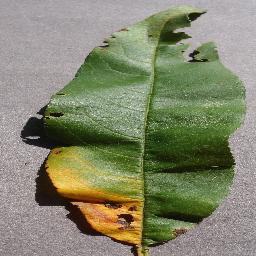
Label: Peach___Bacterial_spot